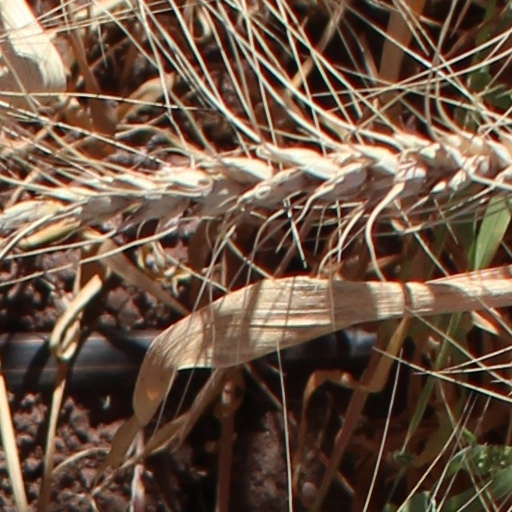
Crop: wheat